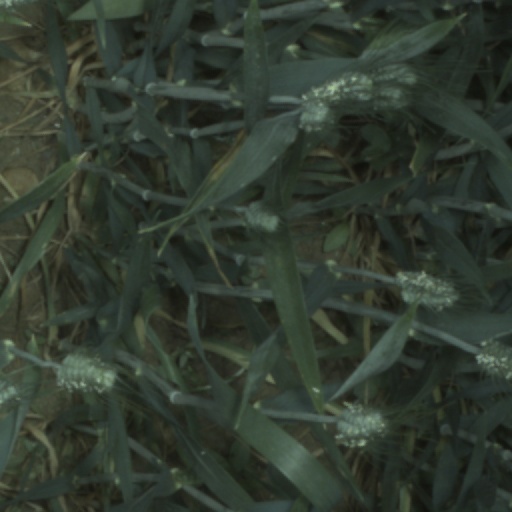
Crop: wheat